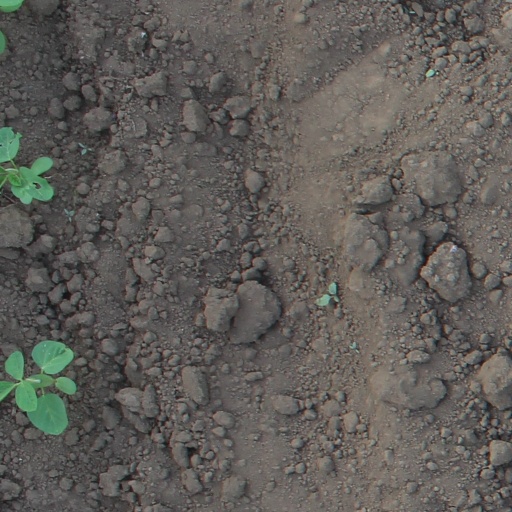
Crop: soybean